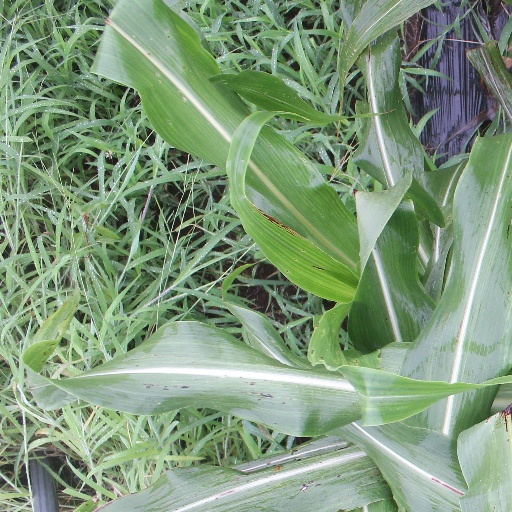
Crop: sorghum